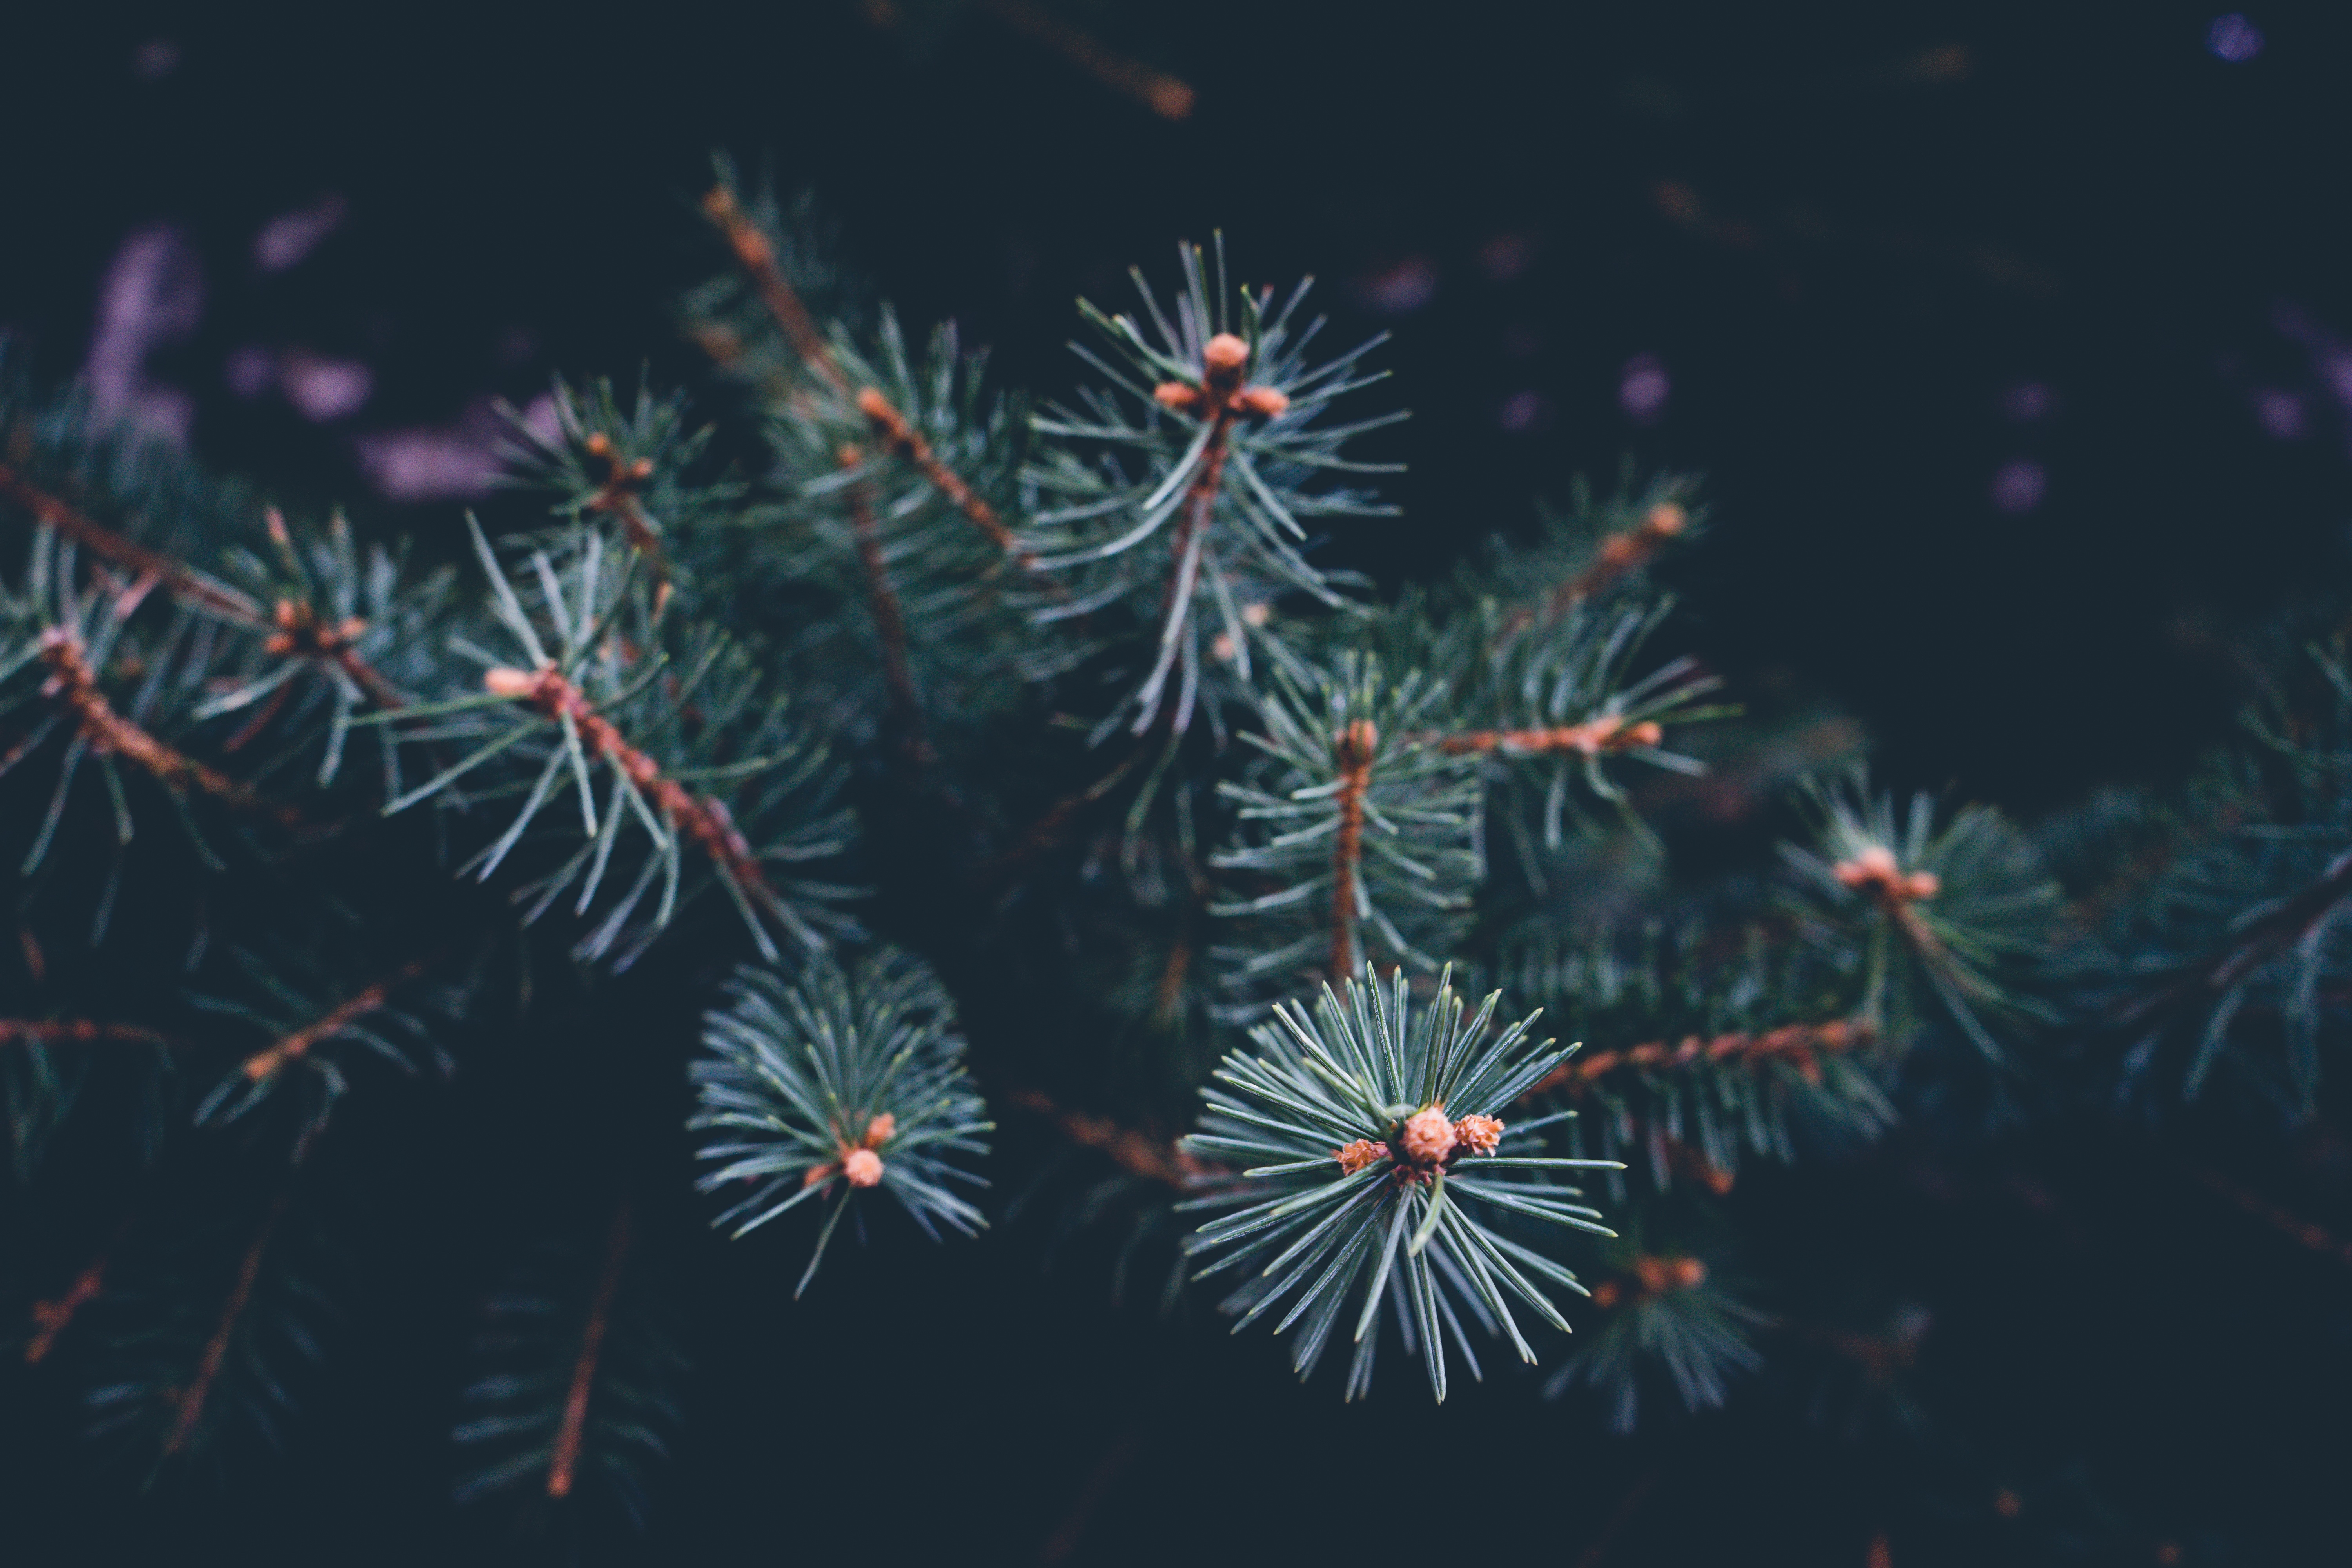
tree, branch, winter, prickly, needle, light, flower, recreation, celebration, pine, decoration, color, evergreen, christmas, season, invertebrate, conifer, close up, outdoors, fireworks, event, outdoor recreation